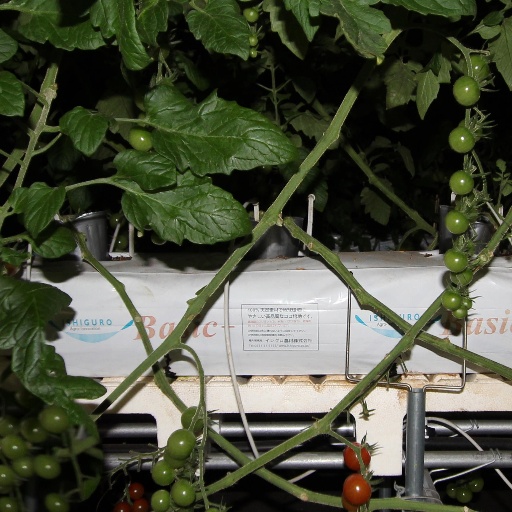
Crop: tomato